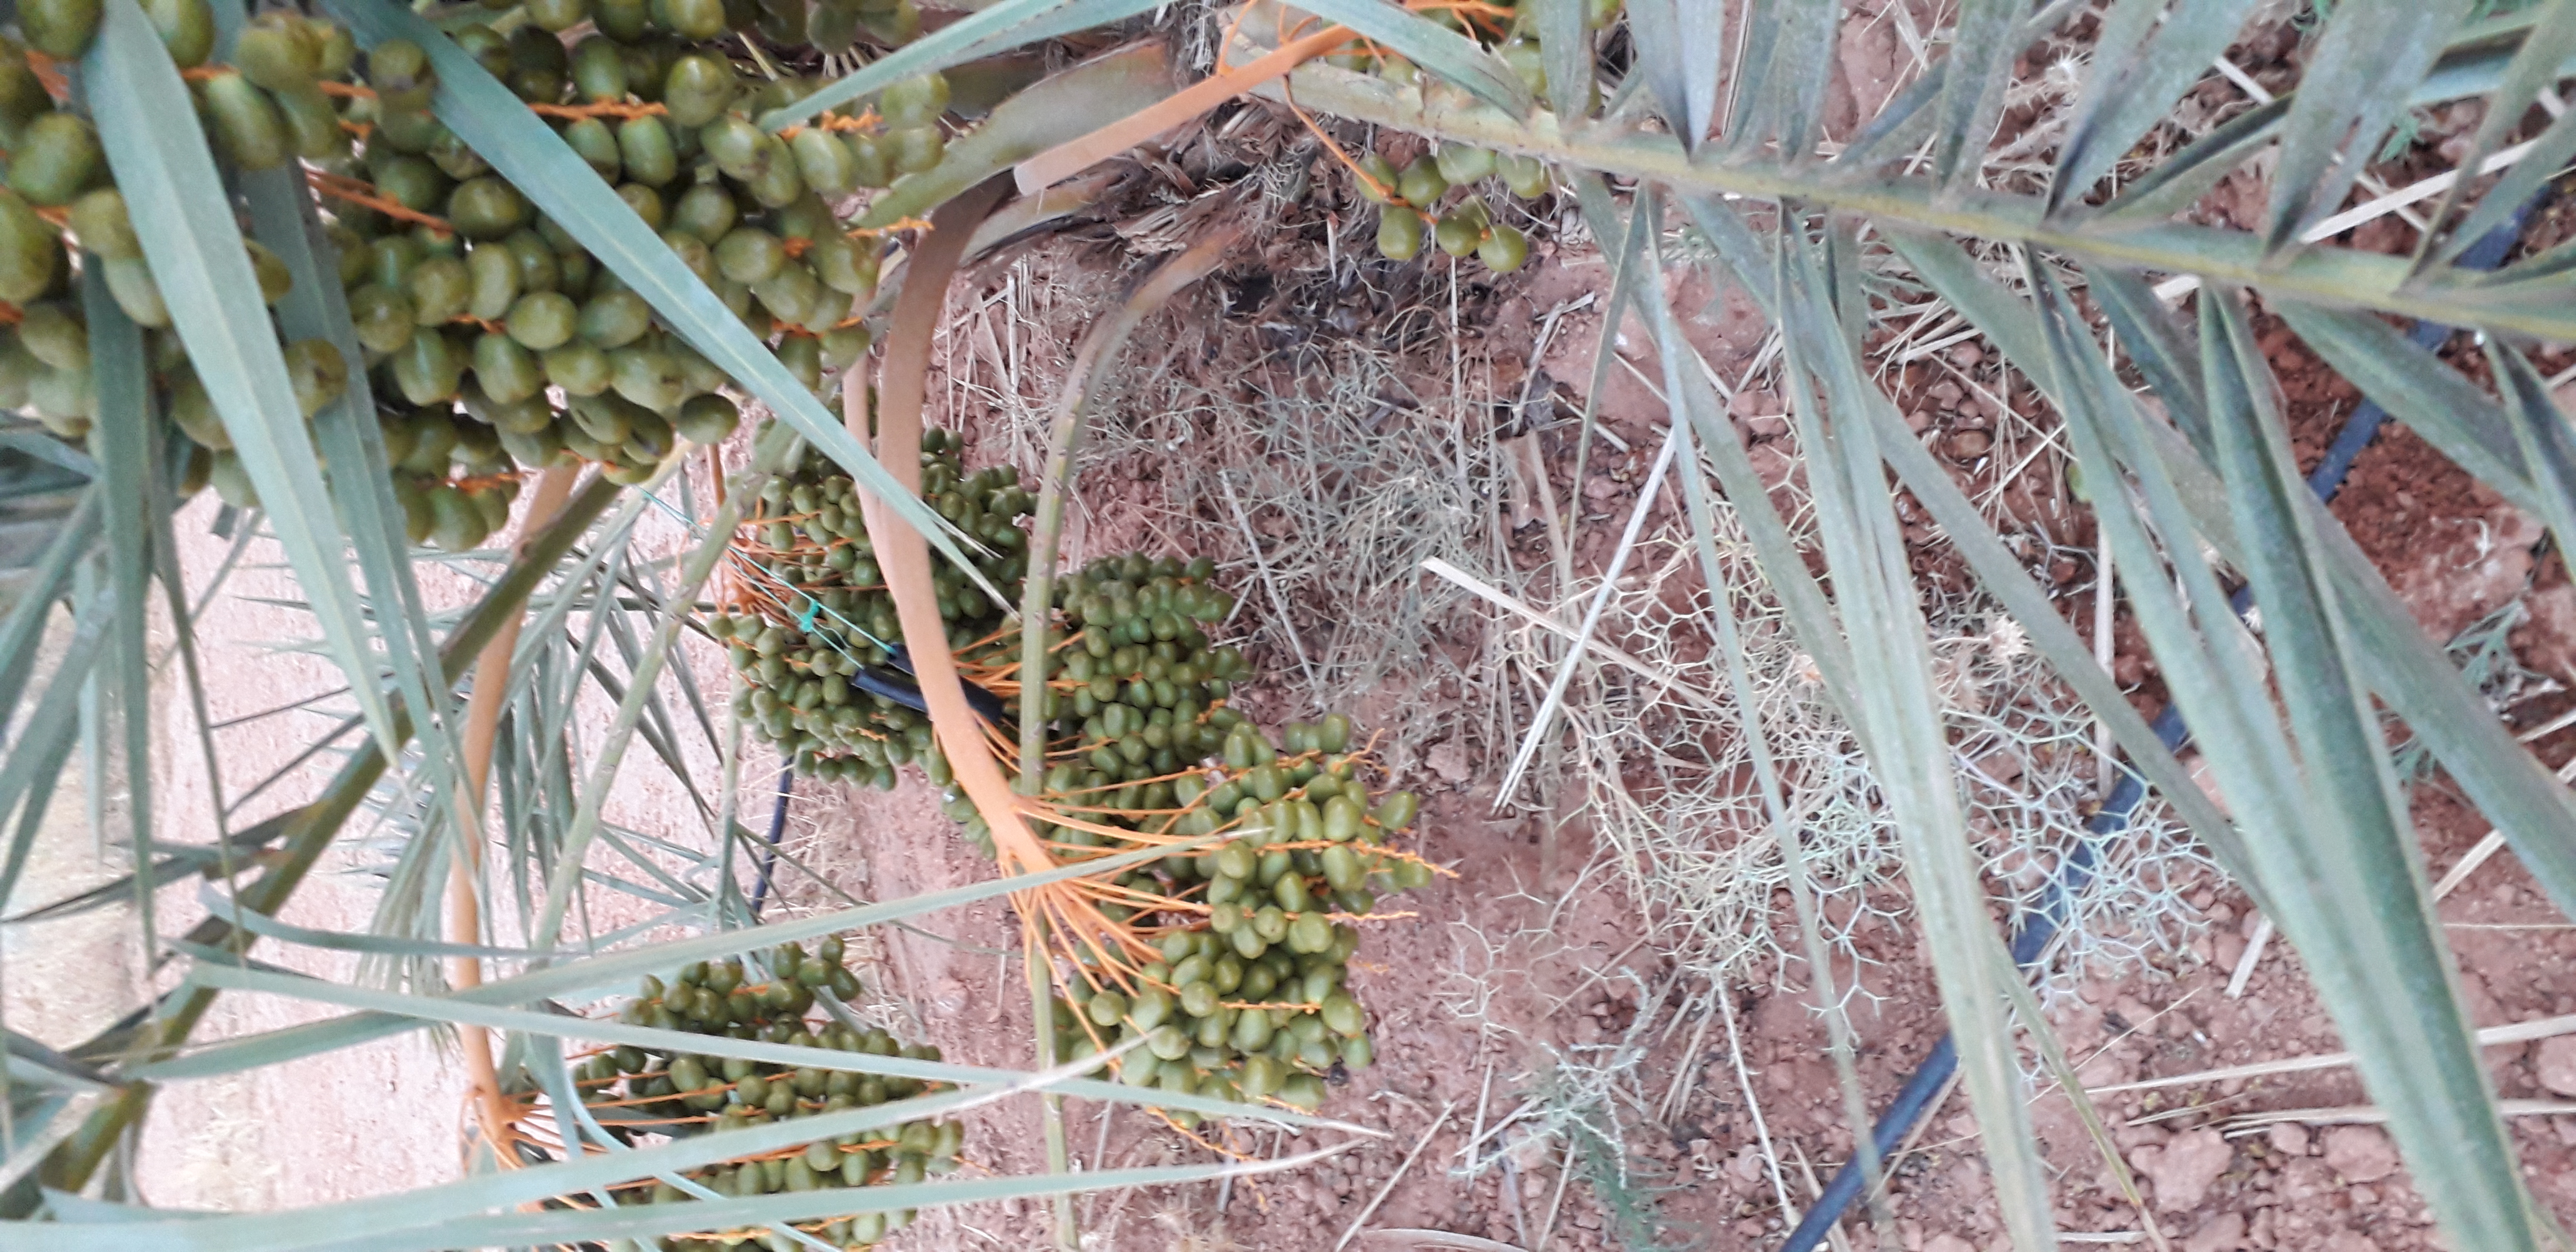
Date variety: Boufagous